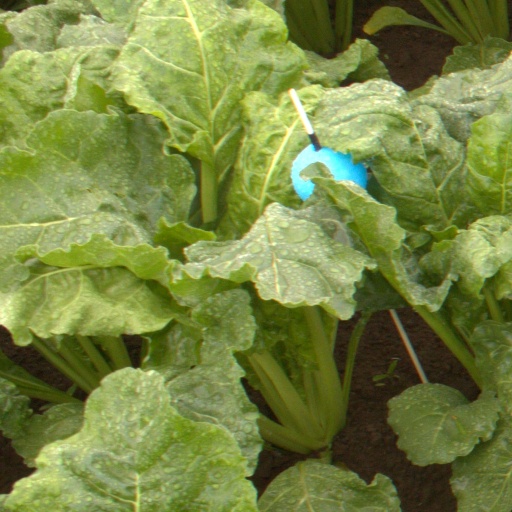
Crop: sugar beet